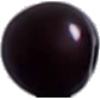
Label: Cherry Wax Black 1